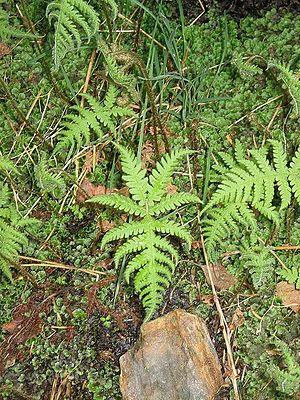
Polypode du hètre